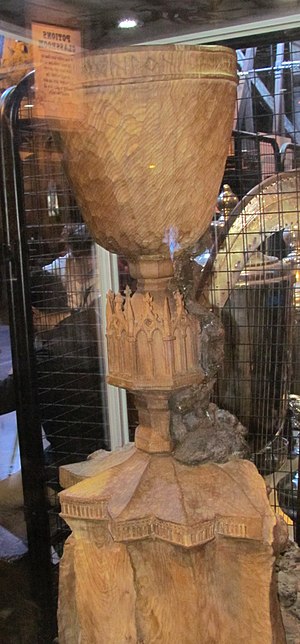
Magiske objekter i Harry Potter / Artefakter / Flammernes Pokal
Flammernes Pokal
Den følgende liste indeholder Magiske objekter i Harry Potter-serien. Alle disse ting eksisterer for personerne i J.K. Rowlings romanserie.